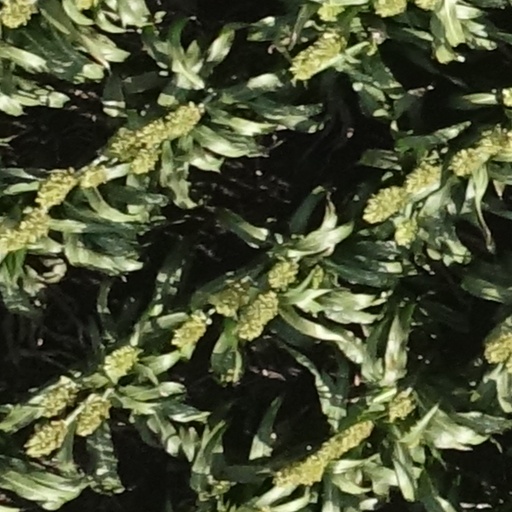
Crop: sorghum